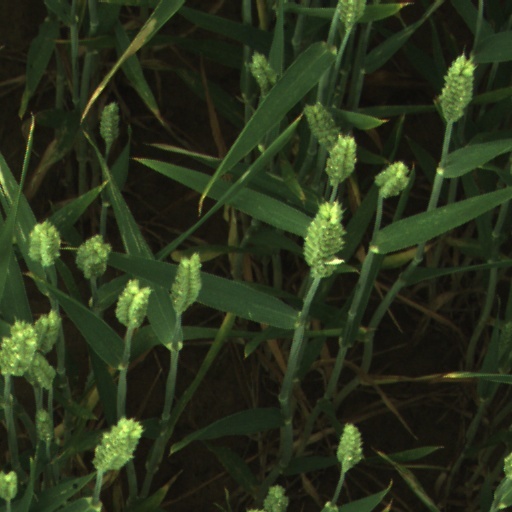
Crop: wheat